Medieval Serbian nobility

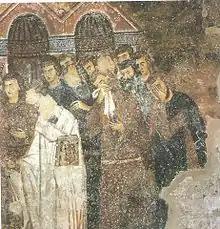
Mourning nobility at the burial of Queen Anna Dandolo.

The hierarchy of the Serbian court titles was the following: "stavilac", "čelnik", "kaznac", "tepčija" and "vojvoda", the supreme title.